Edward Dumbauld

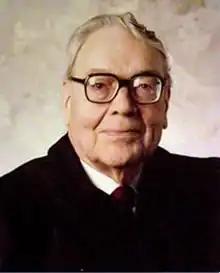

Edward Dumbauld (October 26, 1905 – September 6, 1997) was a United States district judge of the United States District Court for the Western District of Pennsylvania.